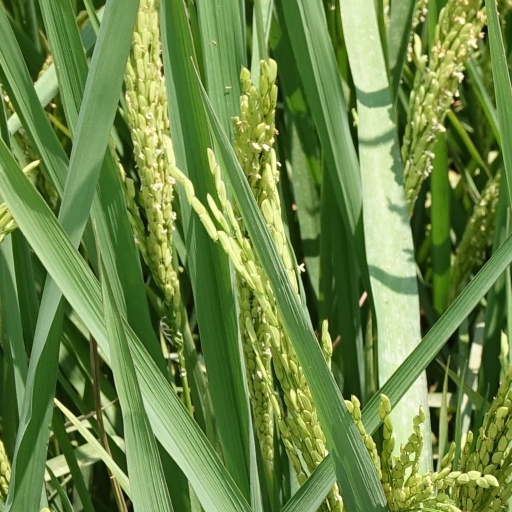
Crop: rice